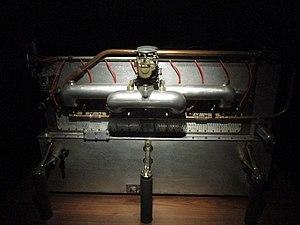
Moteur Bugatti Royale Type 41 ( 8 cylindre de 12,7 L ) Cité de l'automobile de Mulhouse Bugatti Type 41
La Bugatti Type 41 ou Bugatti Royale est une voiture limousine sportive de prestige du constructeur automobile Bugatti, construite entre 1926 et 1933 en sept exemplaires par Ettore Bugatti et son fils Jean Bugatti. Elle est considérée comme une des voitures de collection les plus exceptionnelles et chères de l'histoire de l'automobile, de par son histoire, sa rareté, et de par ses caractéristiques exceptionnelles pour son temps.